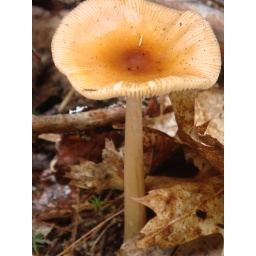
water over the roof